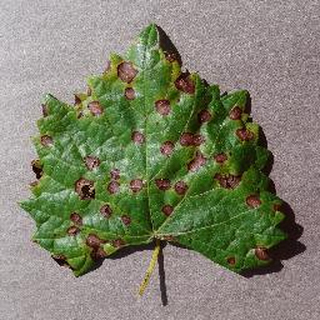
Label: grape_black_rot